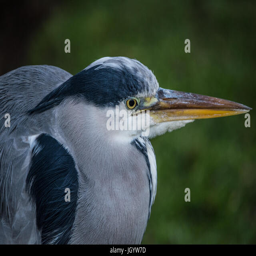
close up of a heron with his neck squashed down on a cold day